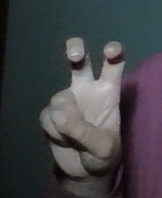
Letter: toot